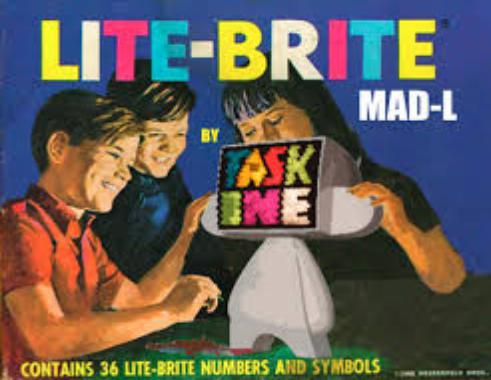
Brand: lite-brite
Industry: Leisure